List of Hungarian monarchs

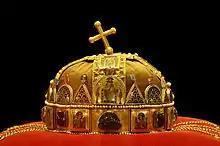

The Hungarian Grand Principality was established around 895, following the 9th-century Hungarian conquest of the Carpathian Basin. The Kingdom of Hungary existed from 1000–1001 with the coronation of King Saint Stephen. The Árpád dynasty, the male-line descendants of Grand Prince Árpád, ruled Hungary continuously from 895 to 1301. Christianity was adopted as the state religion for the Kingdom of Hungary by King Saint Stephen and the kings of the Árpád dynasty used the title of the apostolic king. The descendants of the dynasty gave the world the highest number of saints and blesseds from one family. Therefore, since the 13th century the dynasty has often been referred to as the "Kindred of the Holy Kings". The Árpád dynasty ruled the Carpathian Basin for four hundred years, influencing almost all of Europe through its extensive dynastic connections. The paternal lineage of the Árpád dynasty came to end in 1301 with the death of King Andrew III of Hungary, and all of the subsequent kings of Hungary (with the exception of King Matthias Corvinus) were cognatic descendants of the Árpád dynasty. In 1918, after World War I, King Charles IV "renounced participation" in state affairs, but did not abdicate. The Kingdom of Hungary existed as a country from 1920 to 1946, and officially represented the Hungarian monarchy, but in reality there was no king.